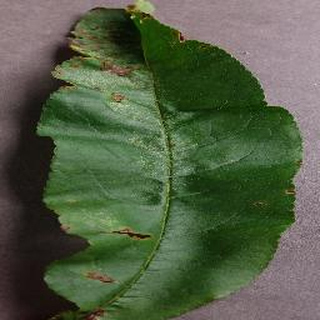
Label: peach_bacterial_spot